Bertram Park

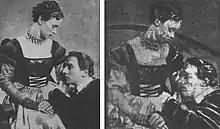
Jessica Tandy and John Gielgud in "Hamlet". Photograph by Park (1934, left) and painting by Walter Sickert (1935, right) (whereabouts unknown)

In 1934, Park and Gregory produced publicity photographs for a production of "Hamlet" at the New Theatre, London, one of which was the basis for Walter Sickert's 1935 painting "Jessica Tandy and John Gielgud in Hamlet". In 1935 they photographed Gielgud's "Romeo and Juliet" in which Gielgud and Laurence Olivier exchanged the roles of Romeo and Mercutio.